Logical reasoning

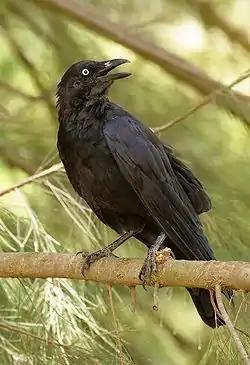
Based on many individual observations of black ravens, inductive reasoning can be used to infer that all ravens are black.

Inductive reasoning starts from a set of individual instances and uses generalization to arrive at a universal law governing all cases. Some theorists use the term in a very wide sense to include any form of non-deductive reasoning, even if no generalization is involved. In the more narrow sense, it can be defined as "the process of inferring a general law or principle from the observations of particular instances." For example, starting from the empirical observation that "all ravens I have seen so far are black", inductive reasoning can be used to infer that "all ravens are black". In a slightly weaker form, induction can also be used to infer an individual conclusion about a single case, for example, that "the next raven I will see is black". Inductive reasoning is closely related to statistical reasoning and probabilistic reasoning. Like other forms of non-deductive reasoning, induction is not certain. This means that the premises support the conclusion by making it more probable but do not ensure its truth. In this regard, the conclusion of an inductive inference contains new information not already found in the premises.